2025 NBA Finals

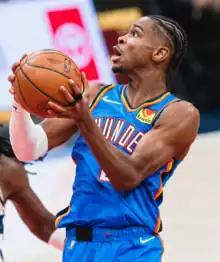
Shai Gilgeous-Alexander became the first player to win the regular season MVP and an NBA Finals in the same season since Steph Curry in 2014–15.

From October through December, Indiana was a .500 team or worse, hitting a low point after a loss to Charlotte on December 8 to put their record at 10–15. At the heart of the team's early season struggles was star point guard Tyrese Haliburton, who stated he was experiencing personal struggles. They did not get going until January, when they posted a 10–2 record. The Pacers went 20–9 from the All-Star break until the end of the season. During the turnaround, Haliburton found his rhythm and his stats improved greatly; the team got healthier (starters Haliburton, Andrew Nembhard, and Aaron Nesmith all had injuries at the beginning of the year); and their defense improved dramatically, ranking ninth in defensive efficiency after early December. Steady veteran forward Pascal Siakam earned his third career All-Star Game appearance, while Haliburton earned his second straight All-NBA third-team honor. The Pacers' offensive rating ranked second in the league, and they led the league in assist percentage and true shooting percentage as a team. Another strength for the team was their depth, as no Pacers player averaged more than 33.6 minutes per game during the regular season.